Basel Tattoo

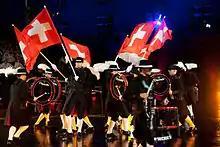
Top Secret Drum Corps at the 2009 Basel Tattoo

In 2008, the Basel Tattoo began holding a parade in Basel to showcase the performers to a wider audience. A second parade was added in Freiburg im Breisgau, Germany the following year.